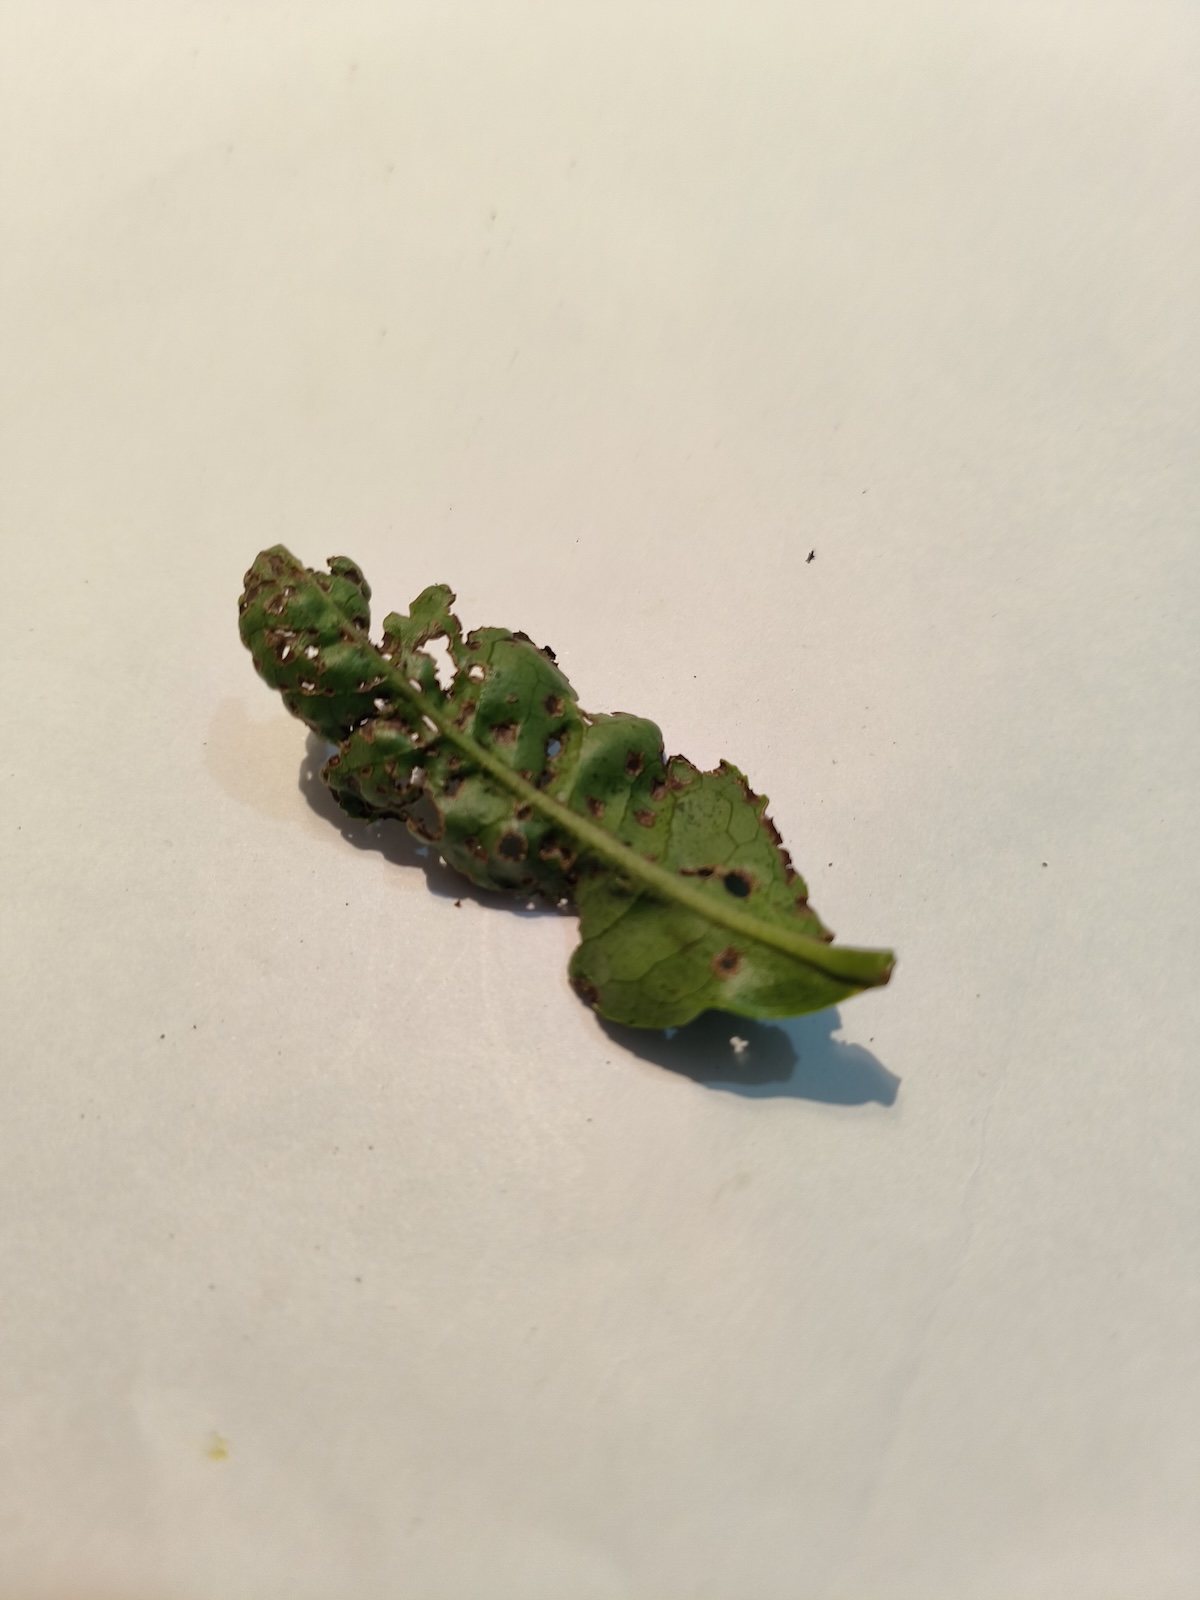
Label: Green mirid bug